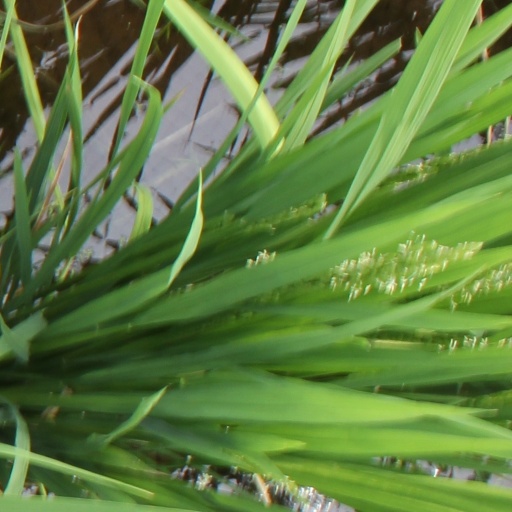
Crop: rice